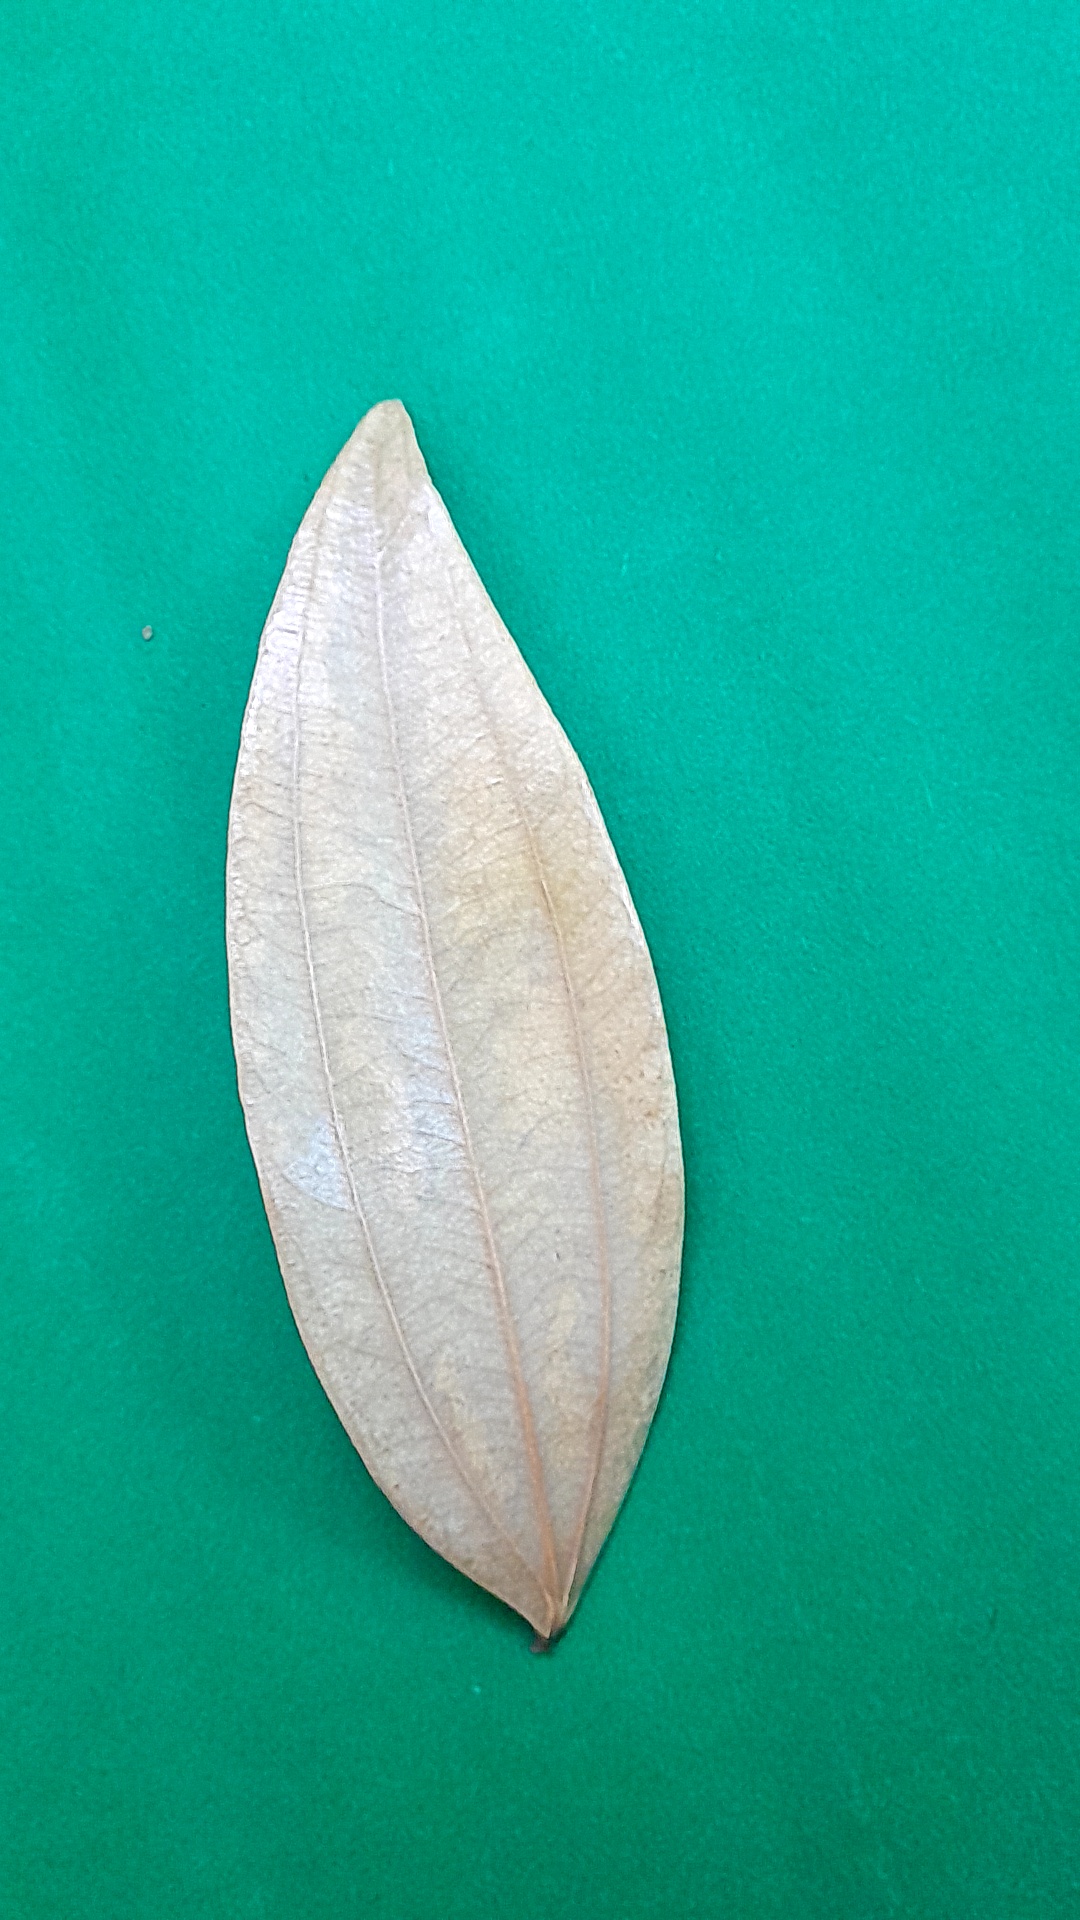
Label: Dry Leaf